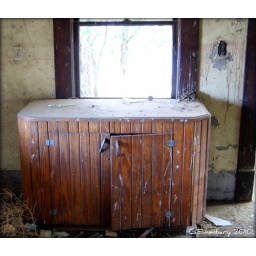
A handmade cabinet pushed against the window in the kitchen for when more counter space was needed when cooking.